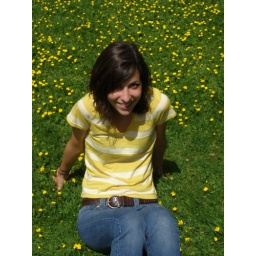
The ground was covered in really pretty yellow and white flowers. This was the softest grass I've ever felt.